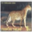
Label: leopard